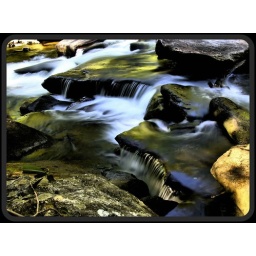
Taken in DuPont State Forest just below Tripple Falls. Caught the sun and blue sky reflecting off the water.